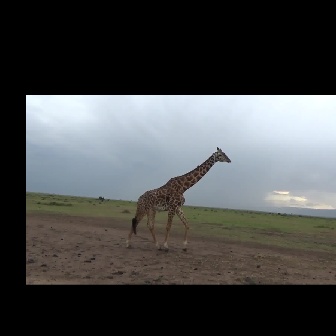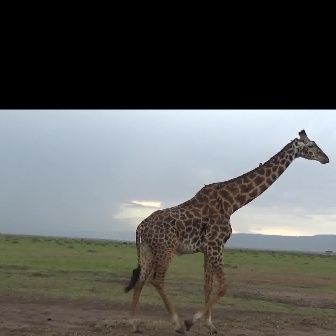
  Please identify the target specified by the bounding box [125,146,231,252] in the first image and locate it in the second image. Return the coordinates in [x_min,y_min,x_max,y_max] format.
Answer: [122,128,329,335]